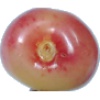
Label: Cherry Rainier 1